Oliver Cromwell

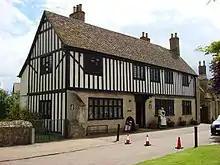
Cromwell's House in Ely

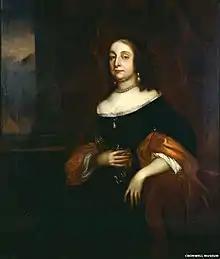
Portrait of Cromwell's wife Elizabeth Bourchier

Cromwell married Elizabeth Bourchier (1598–1665) on 22 August 1620 at St Giles-without-Cripplegate on Fore Street, London. Elizabeth's father, James Bourchier, was a London leather-merchant who owned extensive lands in Essex and had strong connections with Puritan gentry families there. The marriage brought Cromwell into contact with Oliver St John and leading members of London's merchant community, and behind them the influence of the Earls of Warwick and Holland. A place in this influential network proved crucial to Cromwell's military and political career. The couple had nine children: